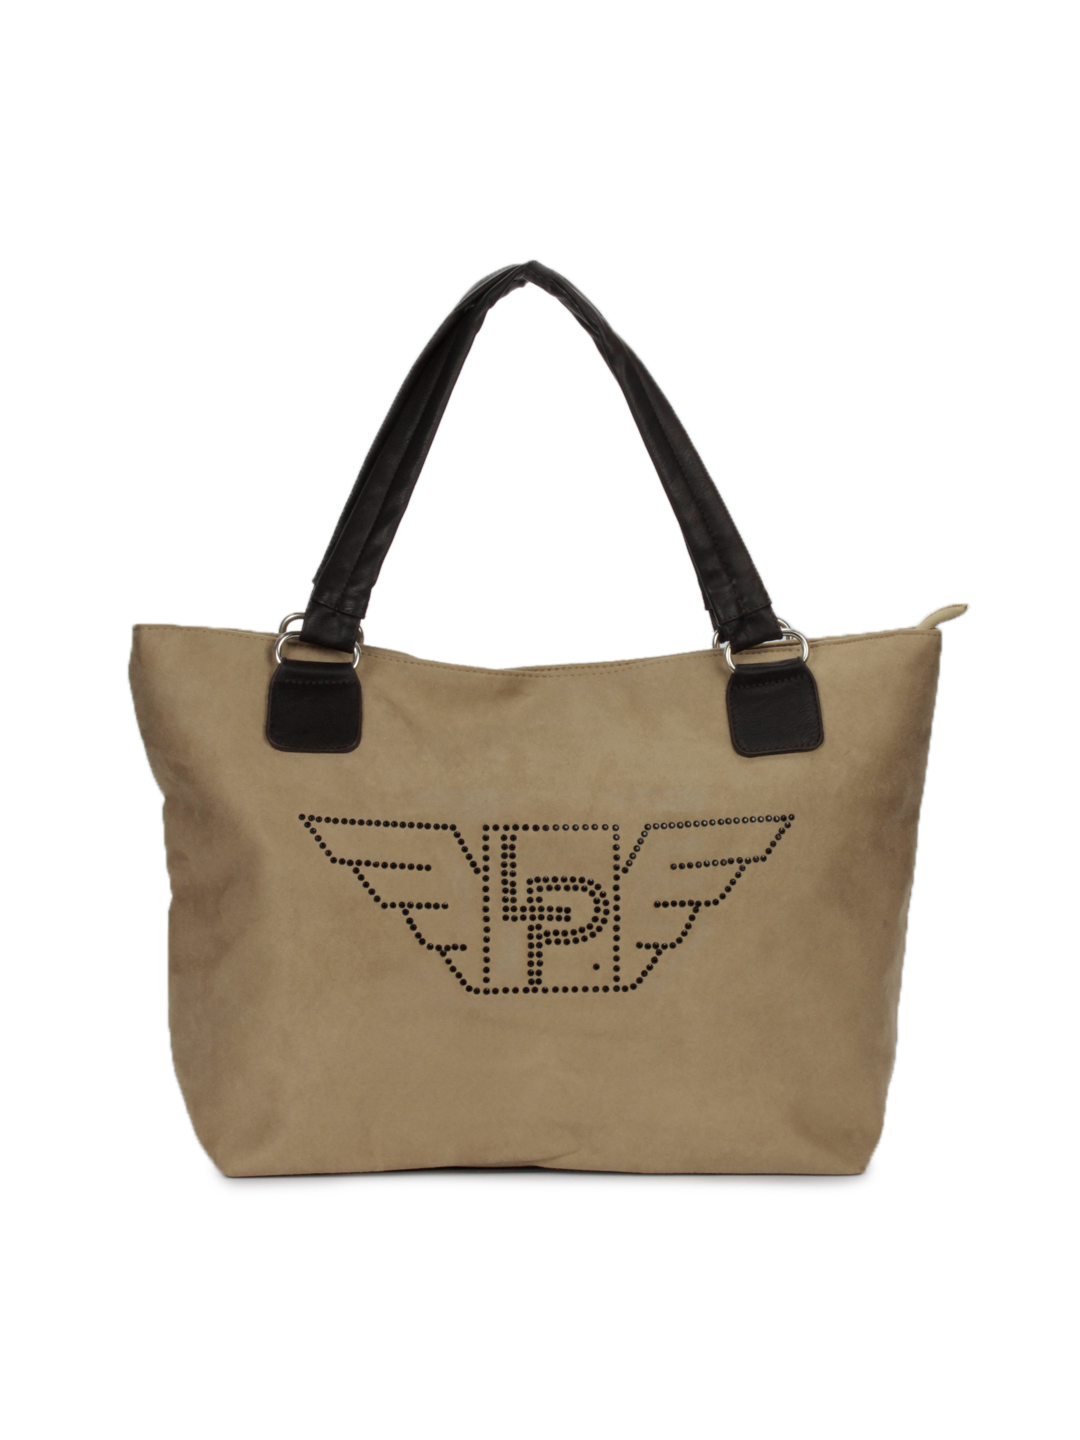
Lino Perros Women Beige Handbag
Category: Accessories / Bags / Handbags
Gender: Women
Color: Beige
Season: Winter 2015
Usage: Casual